Tom Rakocevic

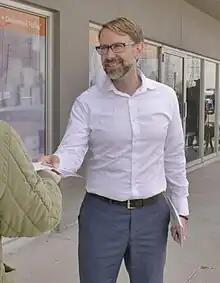
Rakocevic in 2022

Tom Rakocevic is a Canadian politician, who was elected to the Legislative Assembly of Ontario in the 2018 provincial election, and again in the 2022 provincial election, and again in the 2025 Ontario general election. He represents the riding of Humber River—Black Creek as a member of the Ontario New Democratic Party. Rakocevic is the first NDP representative in the riding's history to win three consecutive terms.